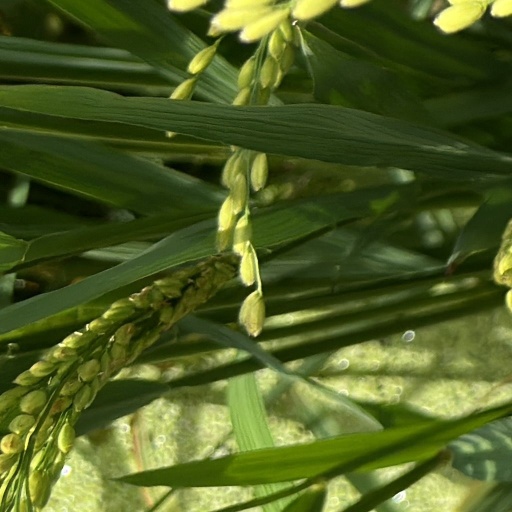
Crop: rice